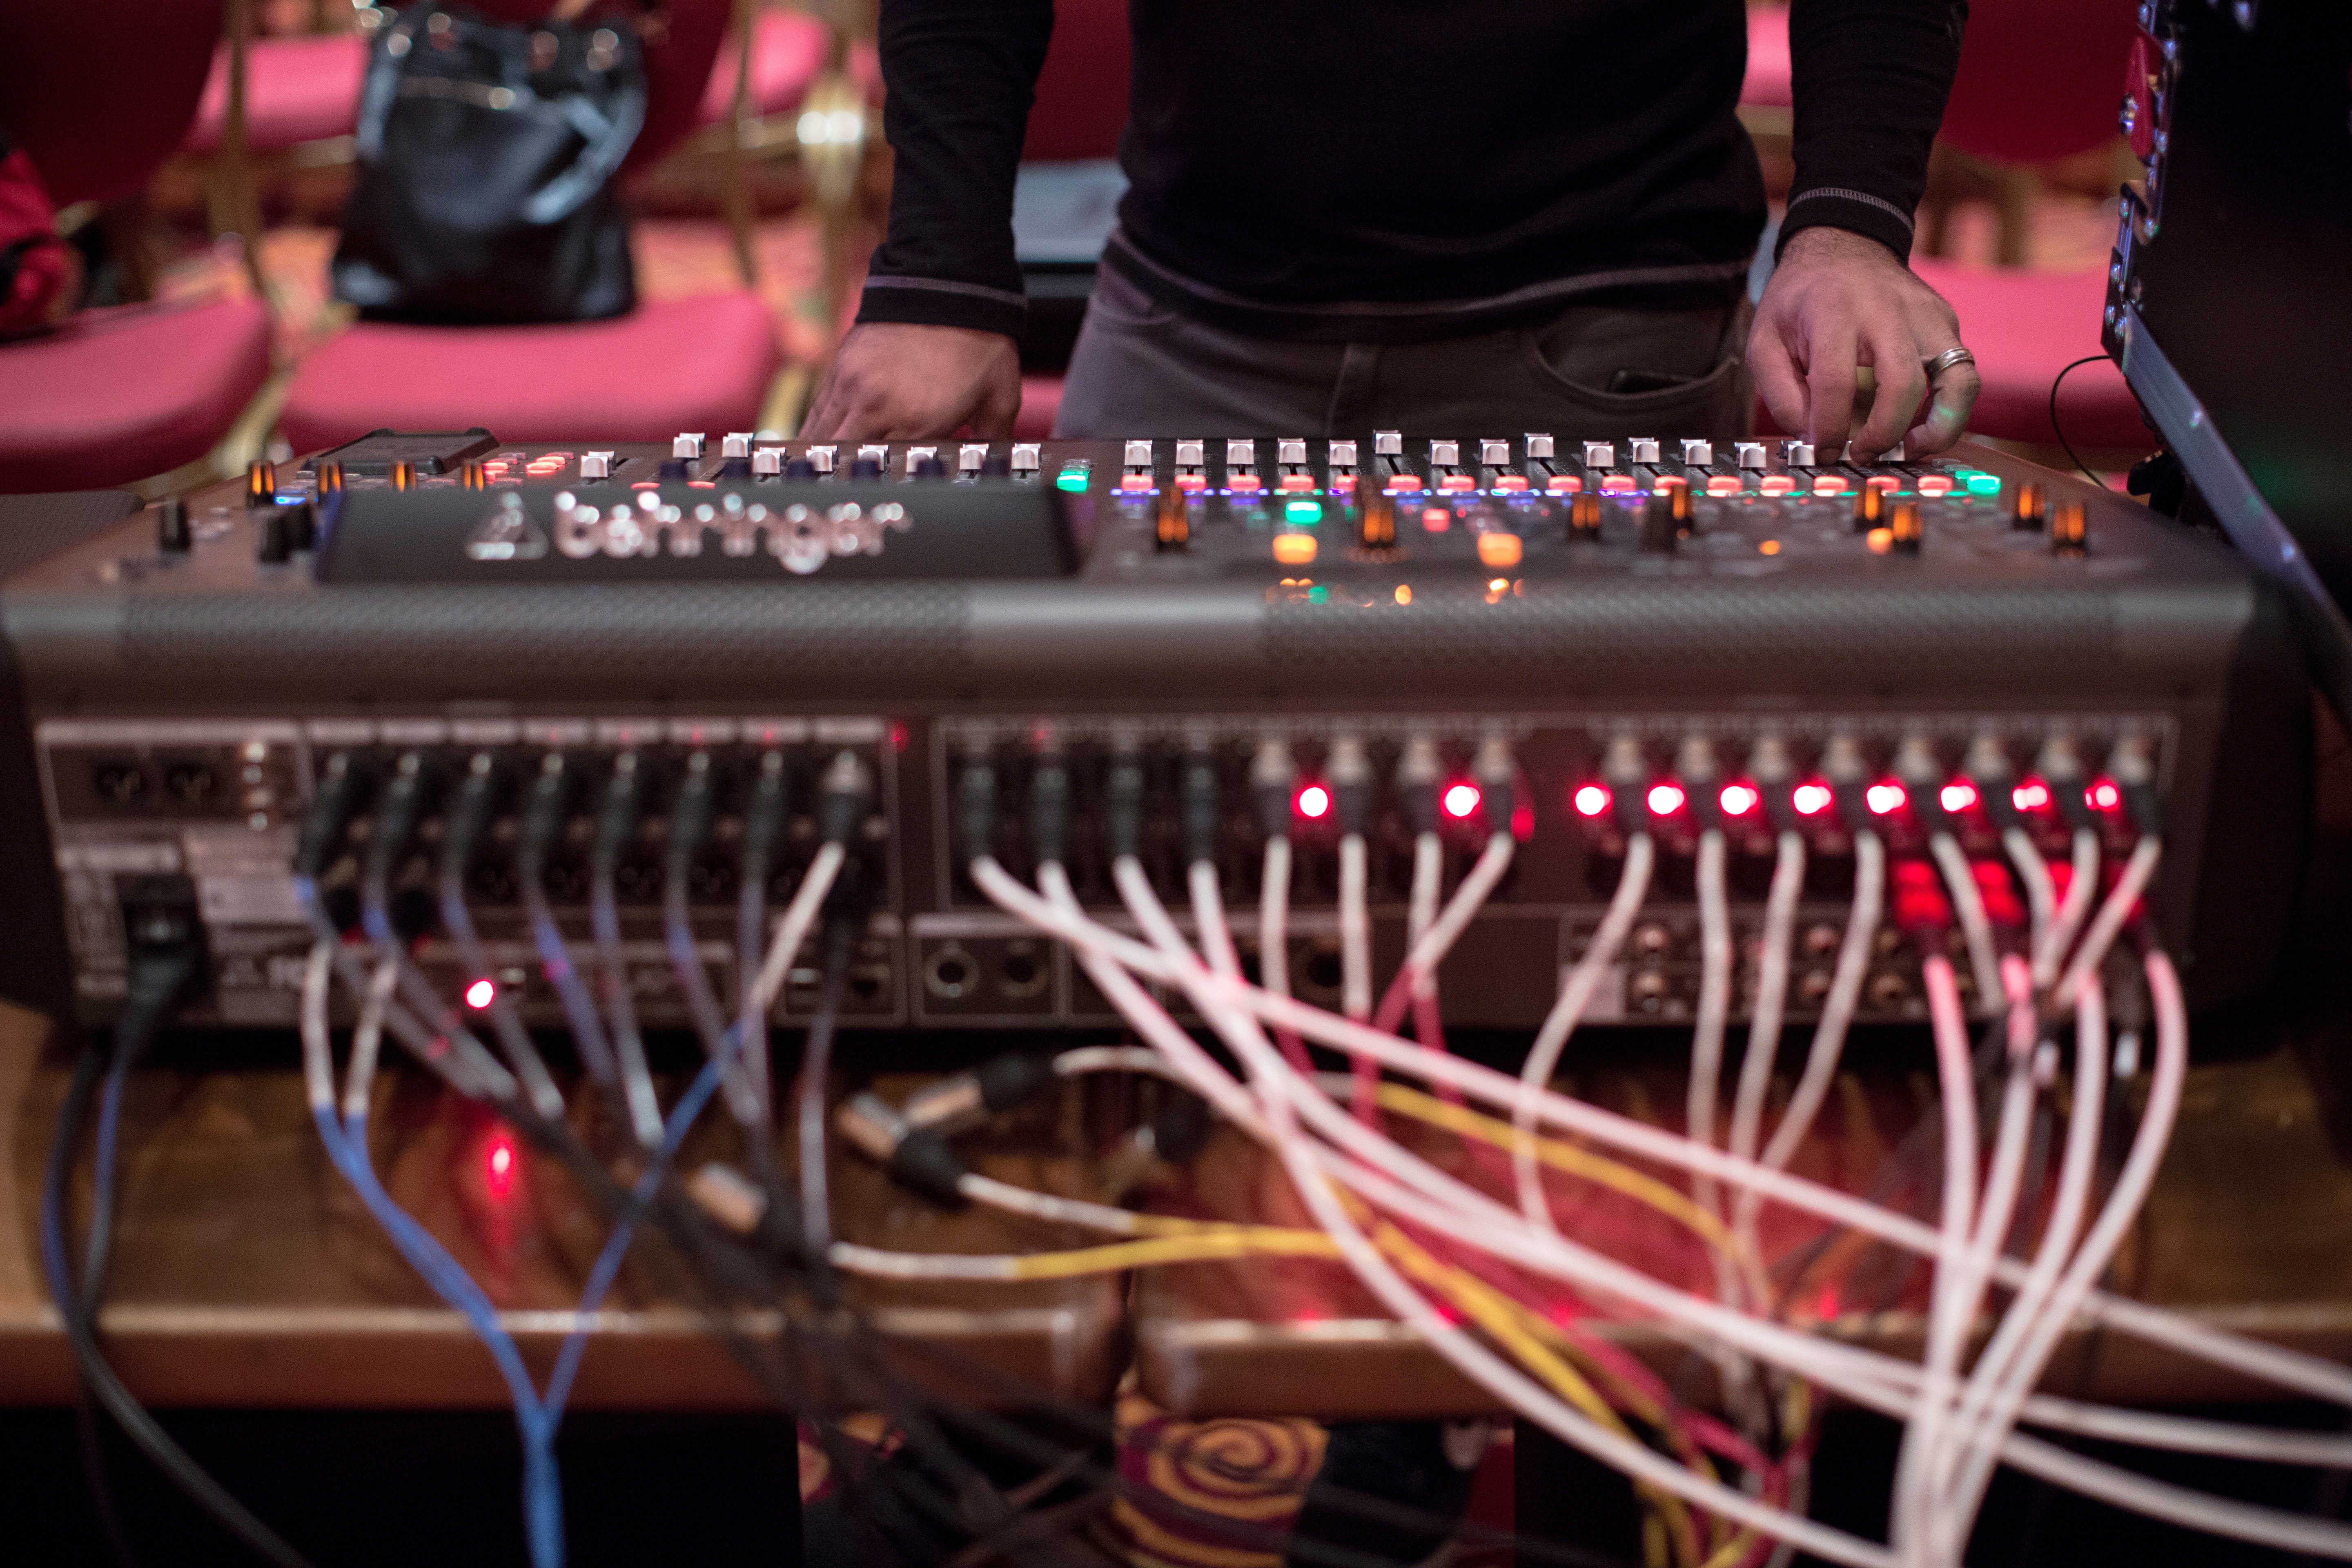
percussion, drums, electronic instrument, disc jockey